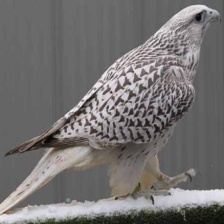
Species: GYRFALCON
Scientific name: FALCO RUSTICOLUS